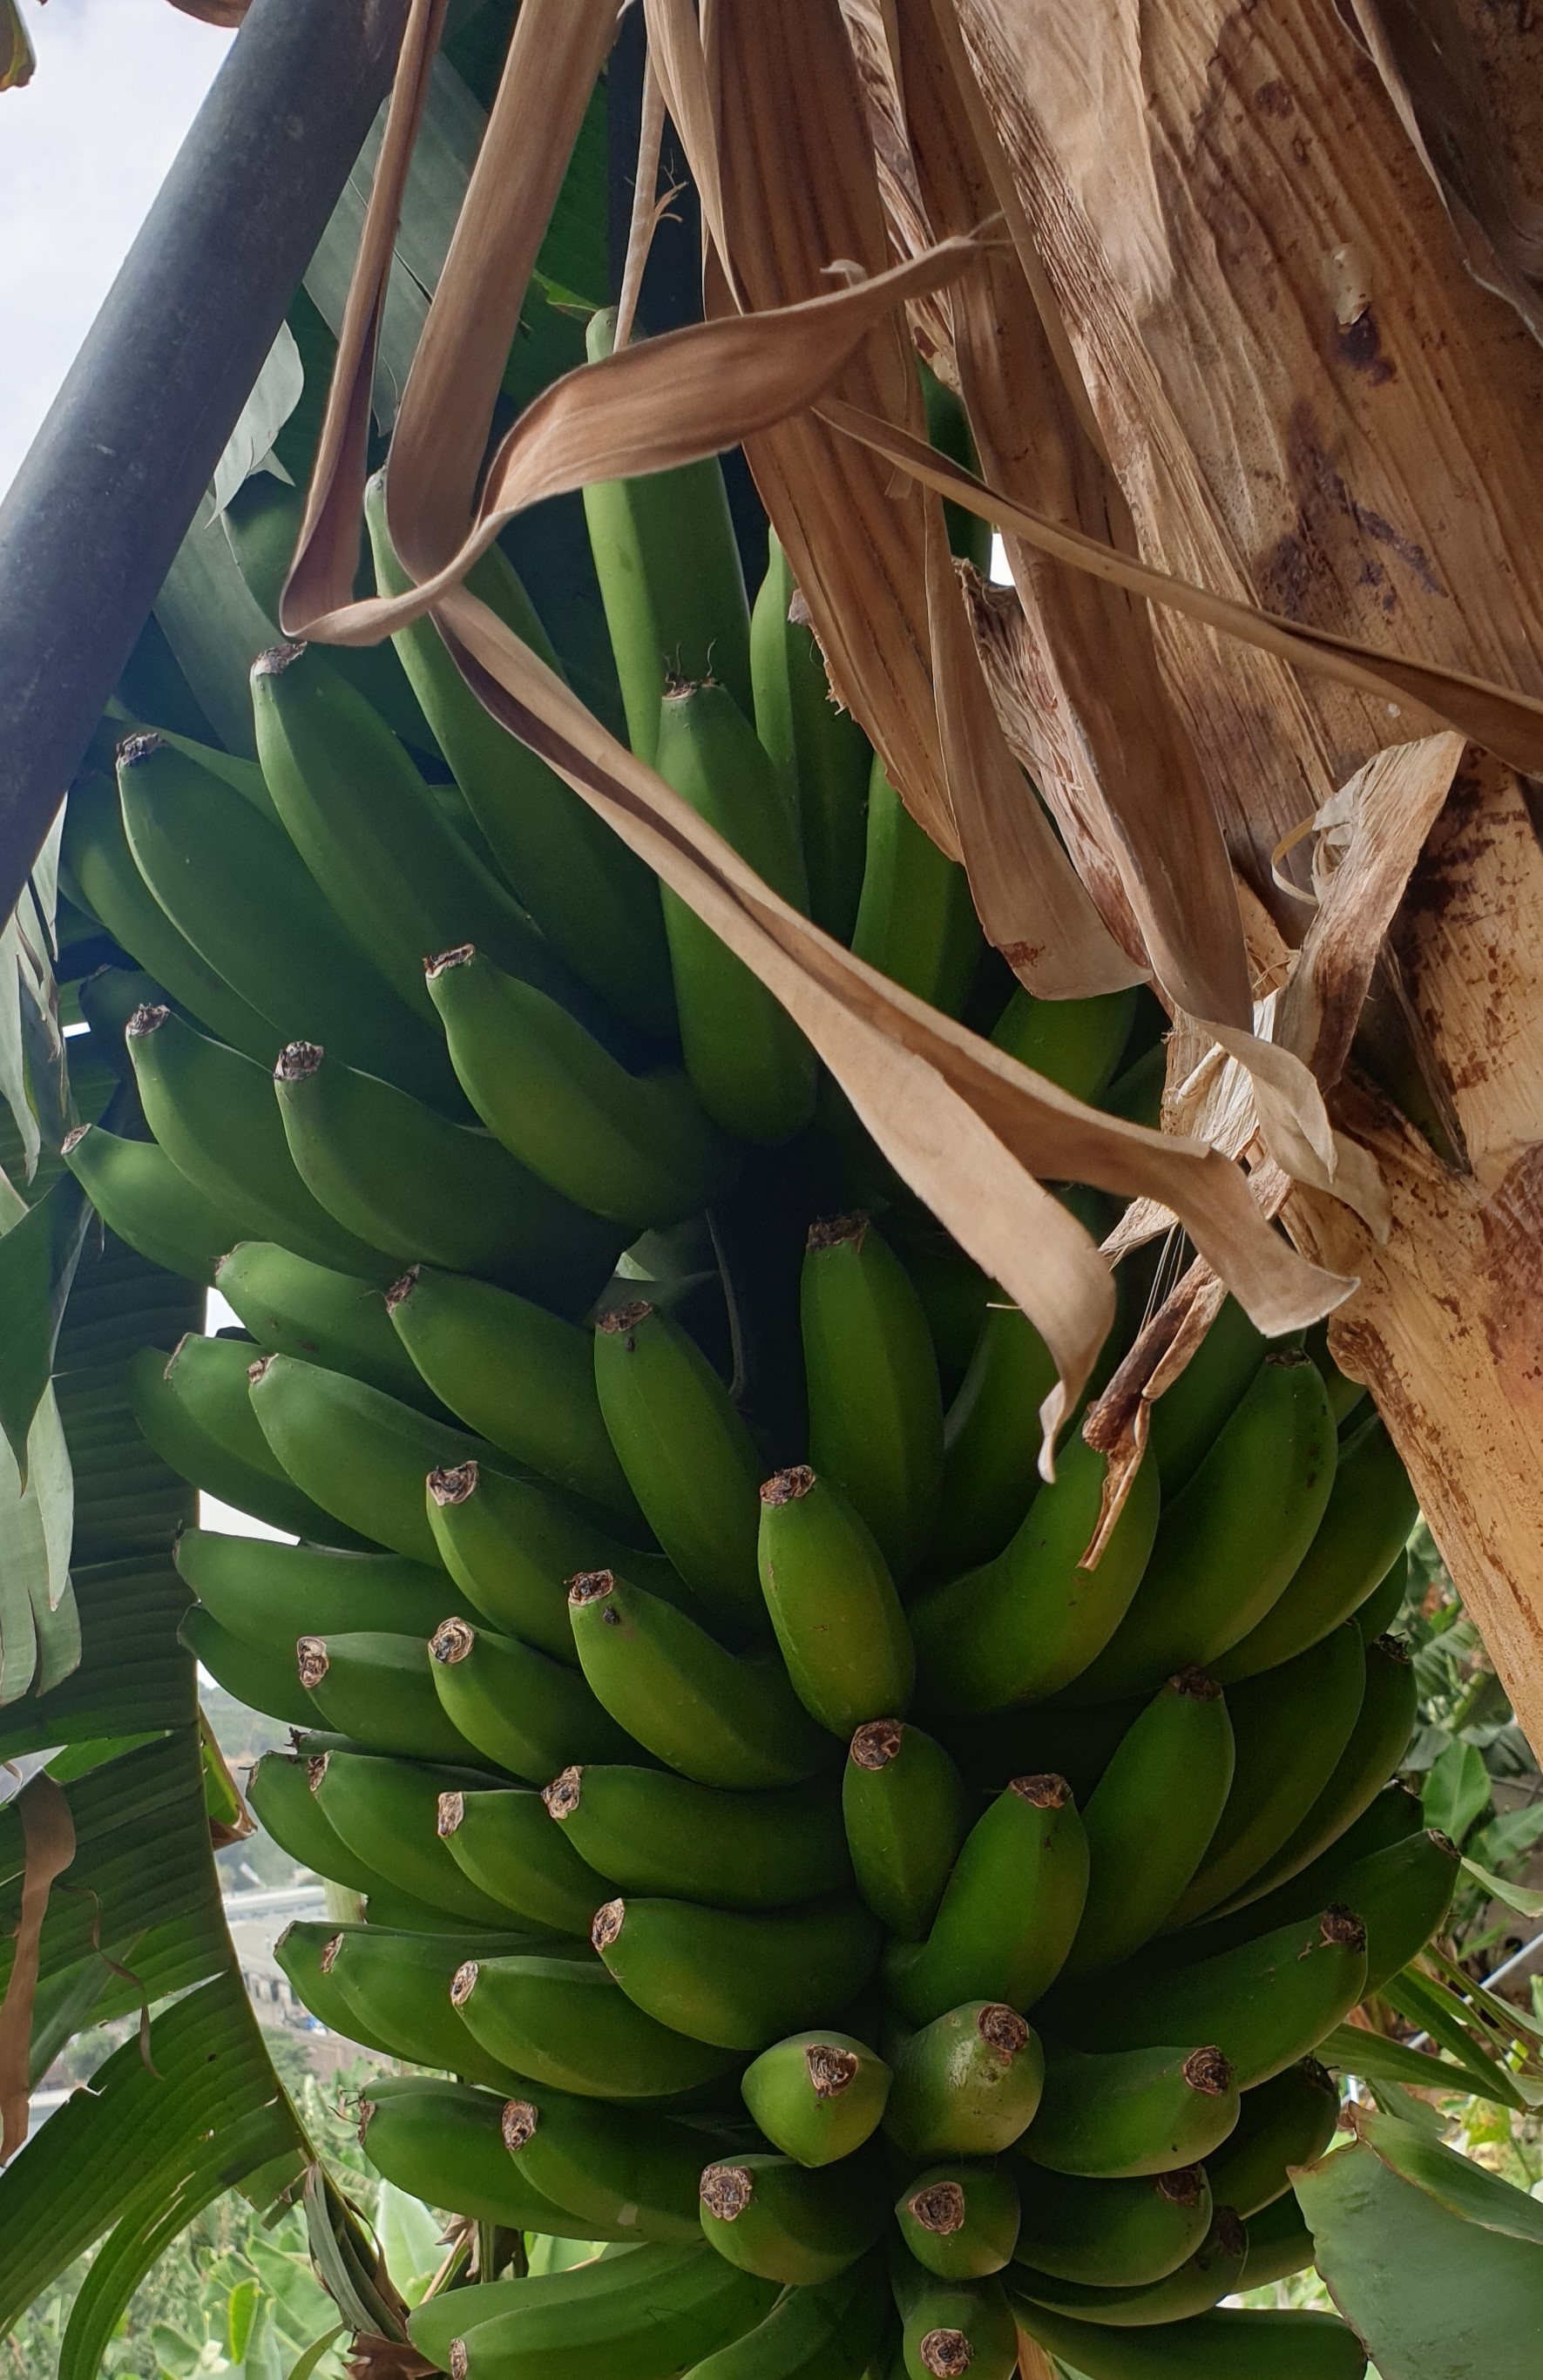
Label: Cut